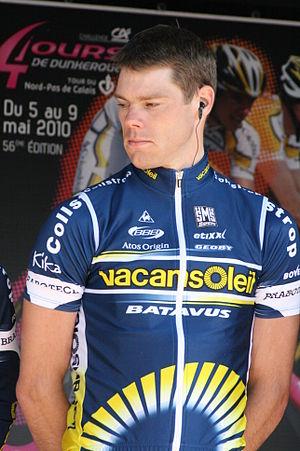
Wouter Mol lors de la présentation des équipes des 4 jours de Dunkerque
Wouter Mol, né le 17 avril 1982 à Wognum, est un coureur cycliste néerlandais, professionnel de 2009 à 2013 au sein de la formation Vacansoleil. Il est actuellement membre de l'équipe continentale Join-S-De Rijke.